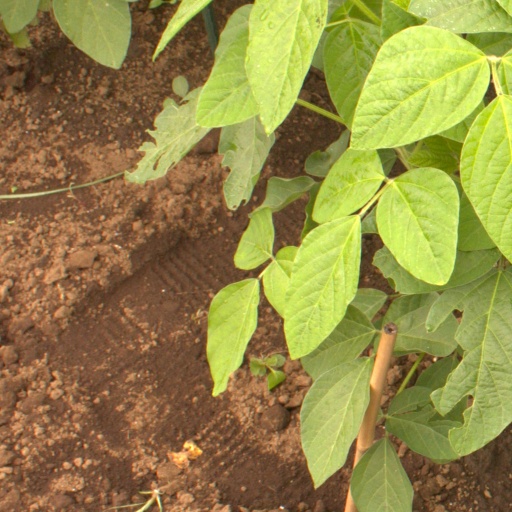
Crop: soybean